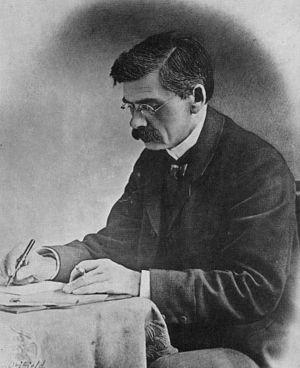
Découverte du Bétyle de Kermaria, pierre sacrée, sur laquelle sont gravés des motifs celtiques de tradition indo-européenne